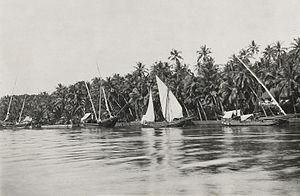
Mahé une ville du territoire de Pondichéry, en Inde, chef-lieu du district homonyme.